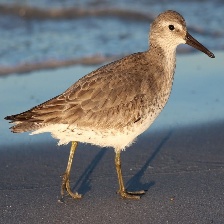
Species: RED KNOT
Scientific name: CALIDRIS CANUTUS
ImageNet parent category: red-backed_sandpiper